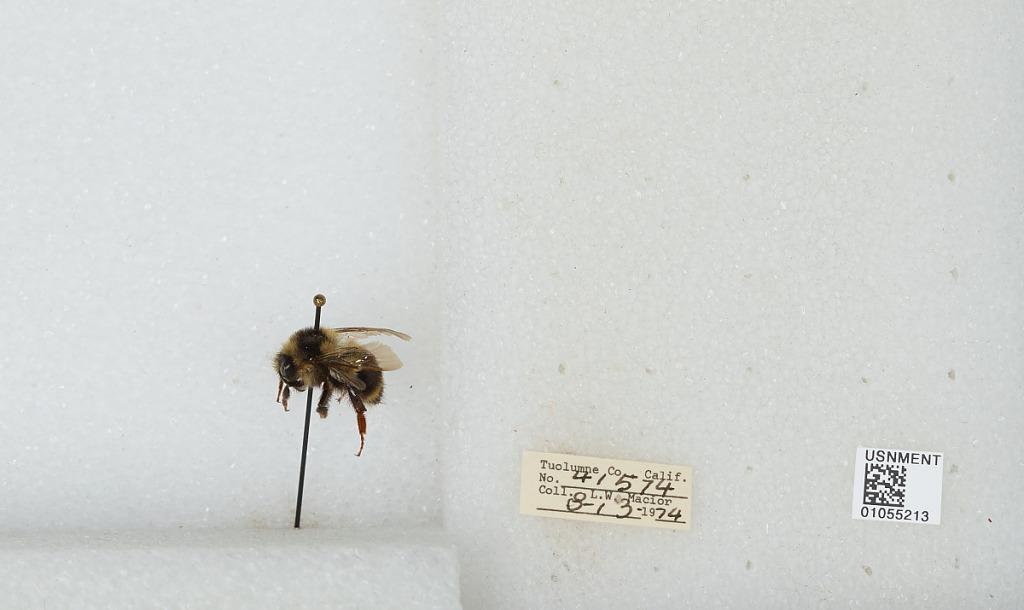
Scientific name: Bombus bifarius nearcticus
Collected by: L. Macior
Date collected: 1974-8-13
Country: United States
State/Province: California
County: Tuolumne
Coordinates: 38.02, -119.94